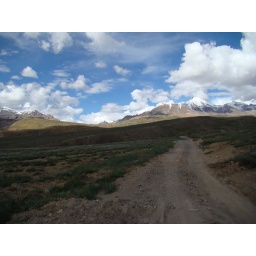
The road to Langza, Hikkim and Komic - unpaved but drivable in ordinary cars